Buddies in India

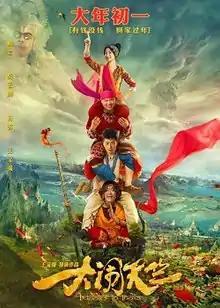
Chinese teaser poster

Buddies in India is a 2017 Chinese action adventure comedy film directed by comedian and actor Wang Baoqiang, in his directorial debut, and also starring Wang. It was released in China by Tianjin Maoyan Media, Beijing Enlight Pictures and Huaxia Film Distribution on January 28, 2017. This Film has Hindi songs in which lyrics have been written by the noted lyricist Alok Ranjan Jha and Music has been composed by Sunny Subramanian. Chinni Prakash choreographed the song sequence.